Sophie Alexander

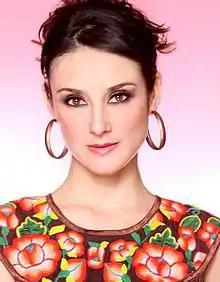
Alexander in 2019

Sophie Alexander (born Sophie Alexander Katz on May 20, 1978, in Mexico City, Mexico) is a Mexican actress.